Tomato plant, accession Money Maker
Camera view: horizontal (90 deg, fisheye); turntable rotation: 210 degrees
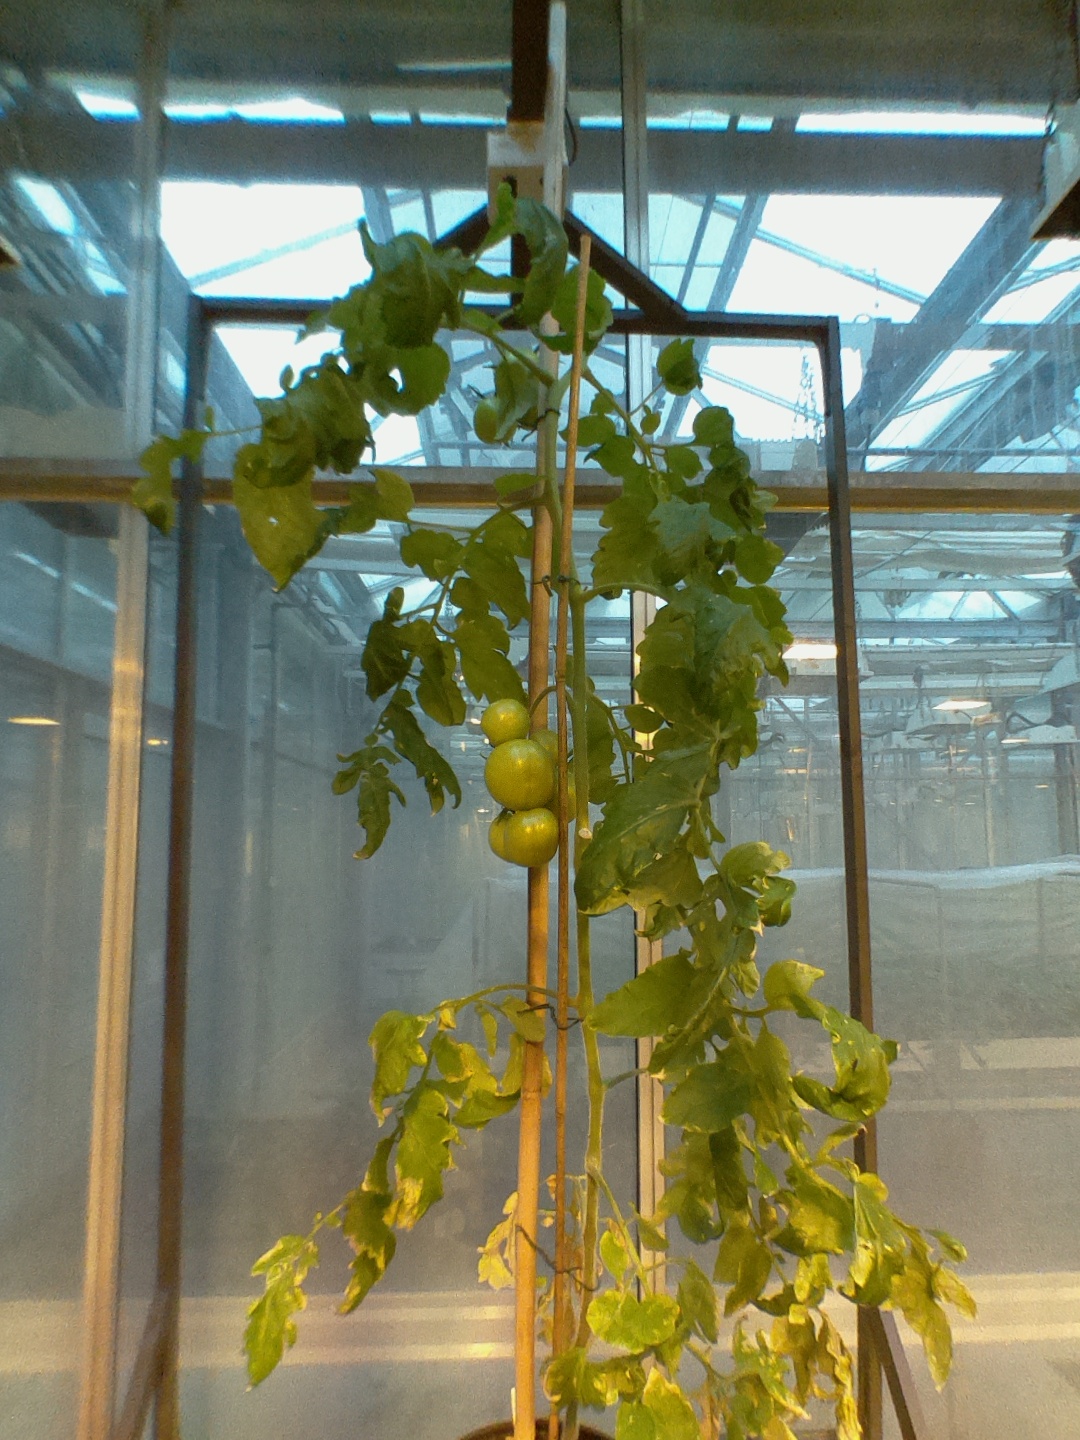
BBCH growth stage 78: 80% -90% of final fruit size